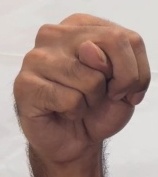
ASL sign: N